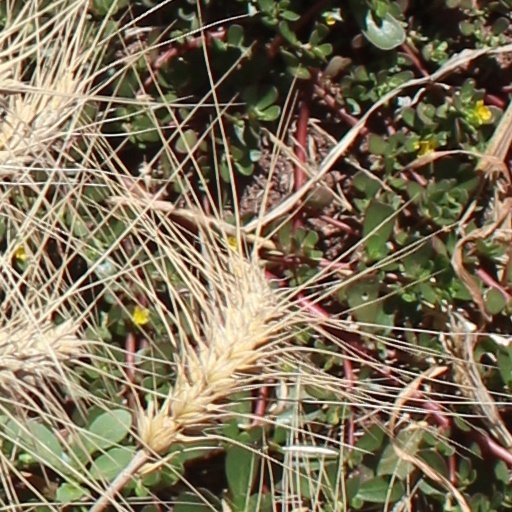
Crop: wheat